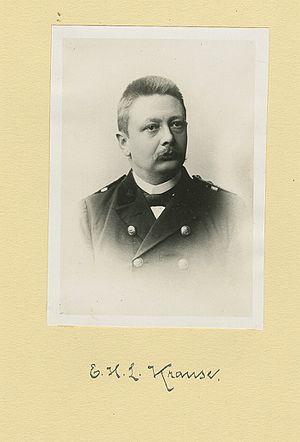
Ernst Hans Ludwig Krause, né le 27 juillet 1859 à Stade et mort le 1ᵉʳ juin 1942 à Strelitz, est un botaniste et un entomologiste allemand.